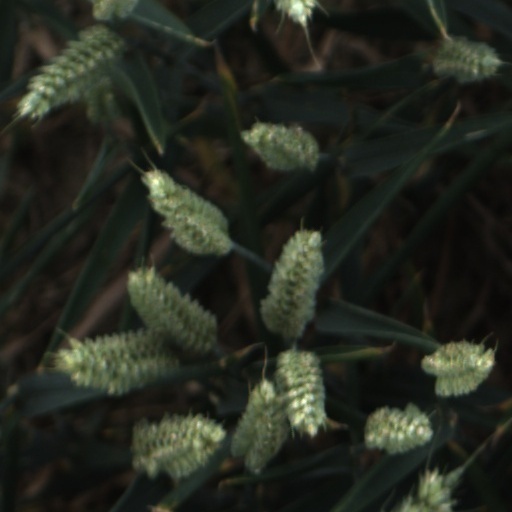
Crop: wheat